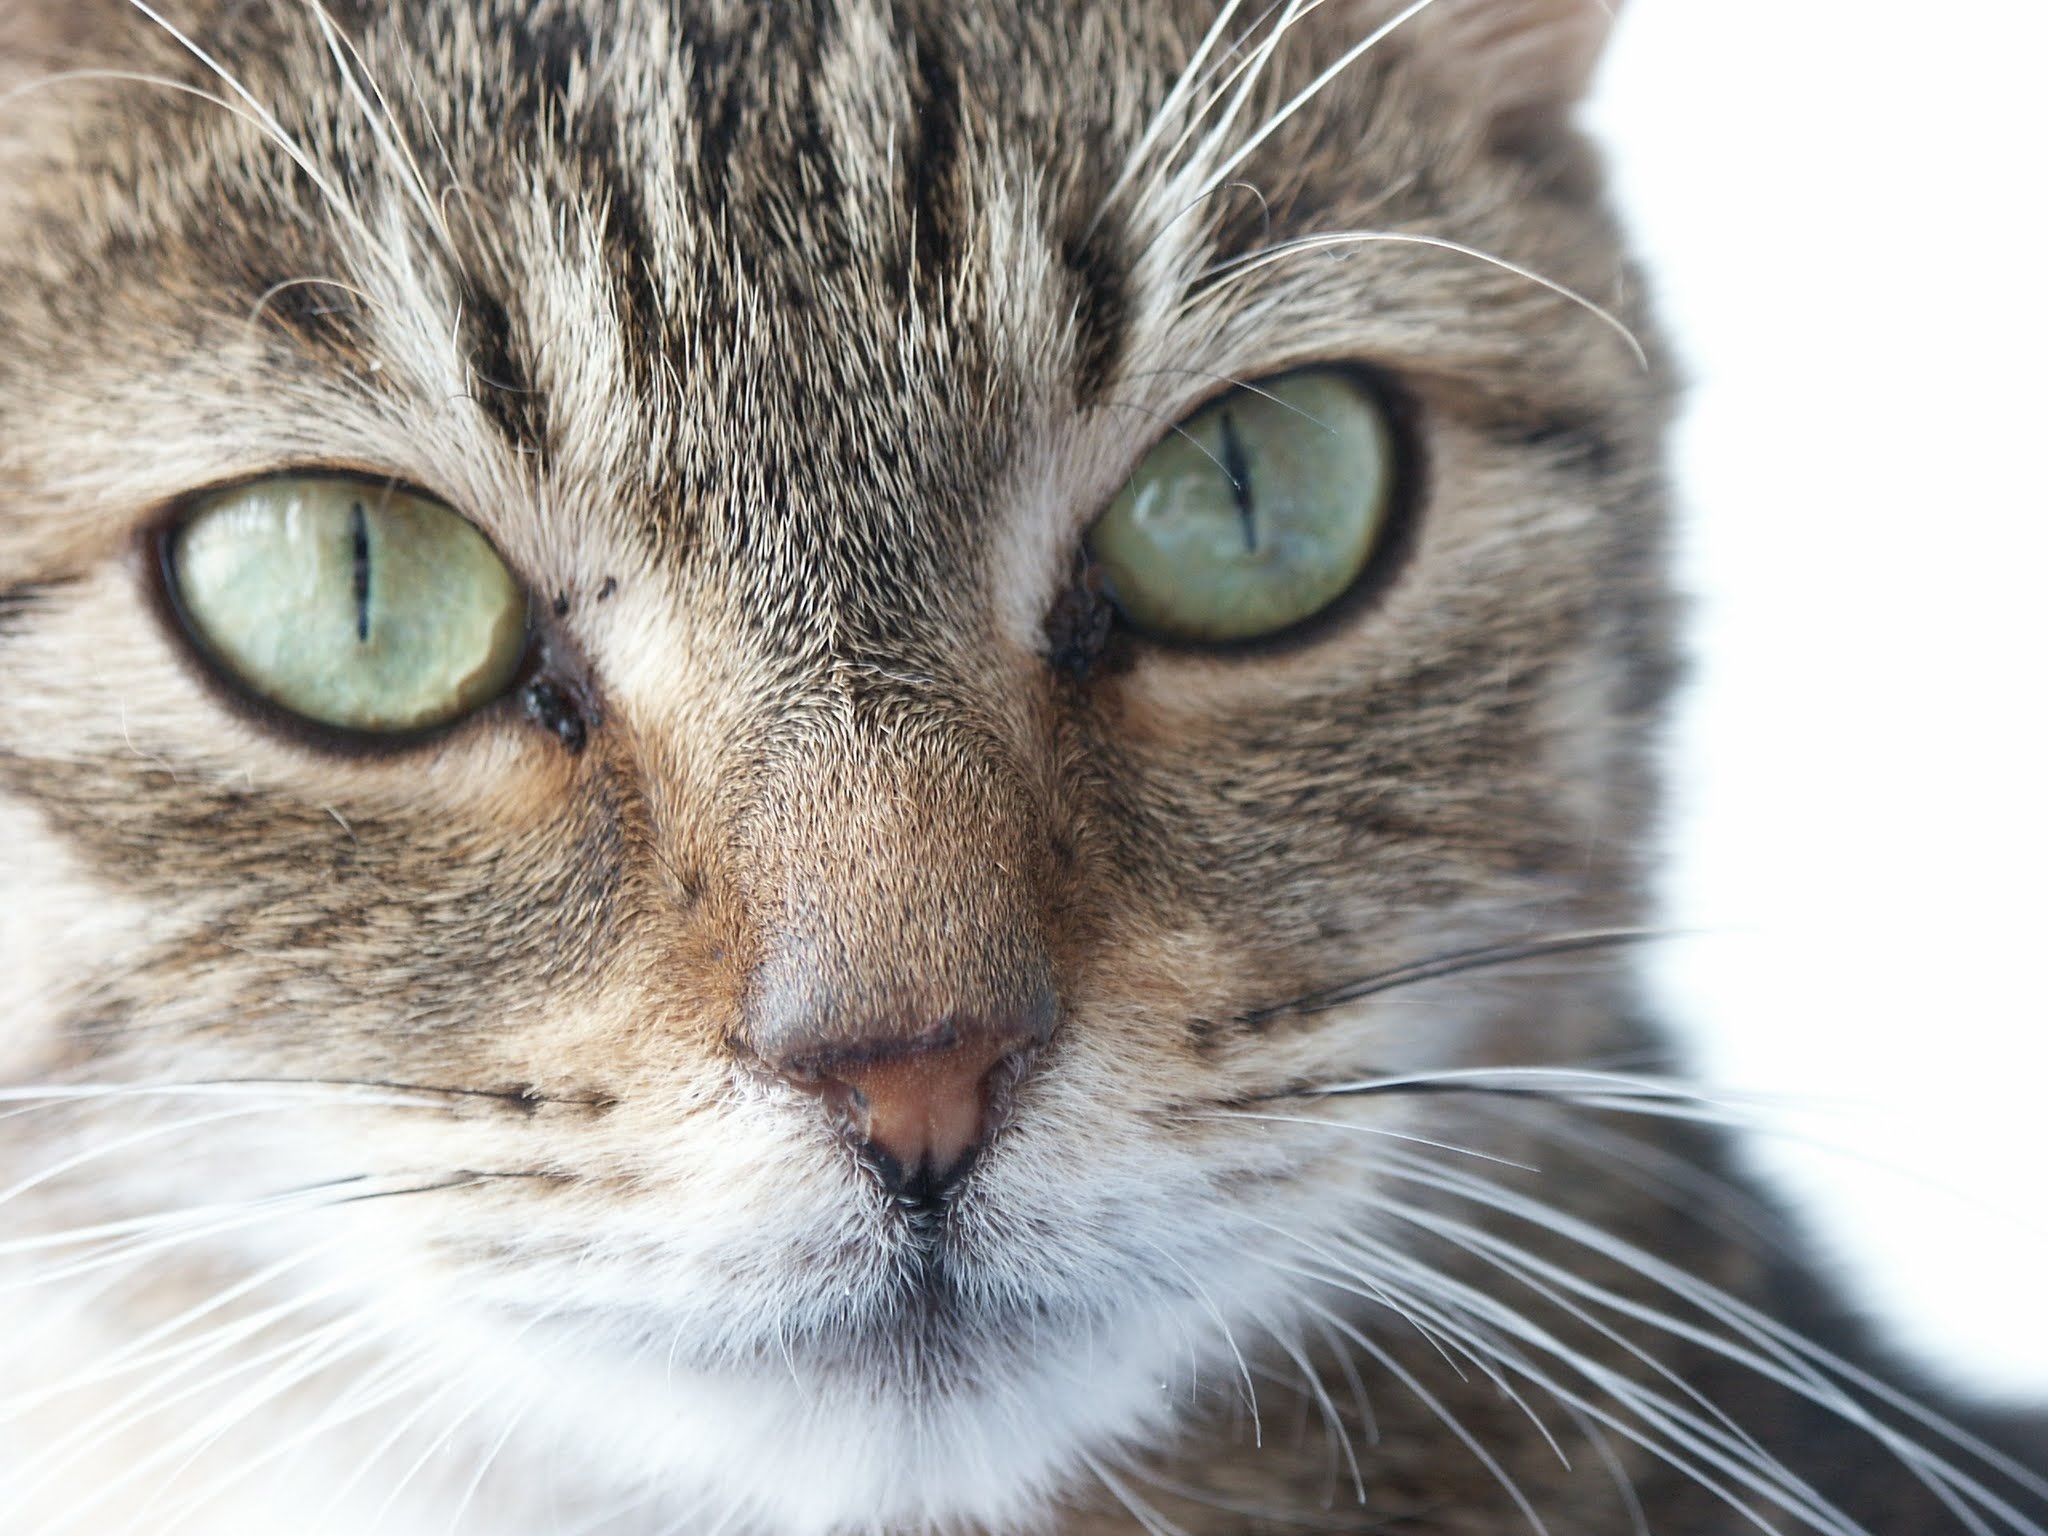
view, home, animal, pet, cat, mammal, fauna, close up, nose, eyes, whiskers, animals, vertebrate, tomcat, domestic cat, gaze, cat's eyes, tabby cat, big eyes, european shorthair, significant, wild cat, small to medium sized cats, cat like mammal, domestic short haired cat, pixie bob, american shorthair, rusty spotted cat